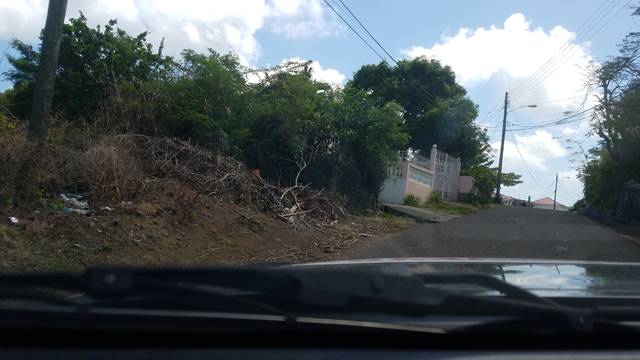
Region: Saint Lucia
Coordinates: 14.015, -60.991